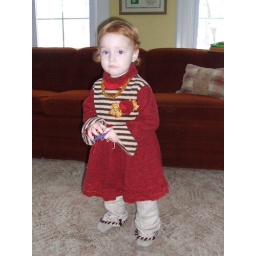
Dori standing in Belarus dress and legwarmers